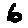
Label: 6